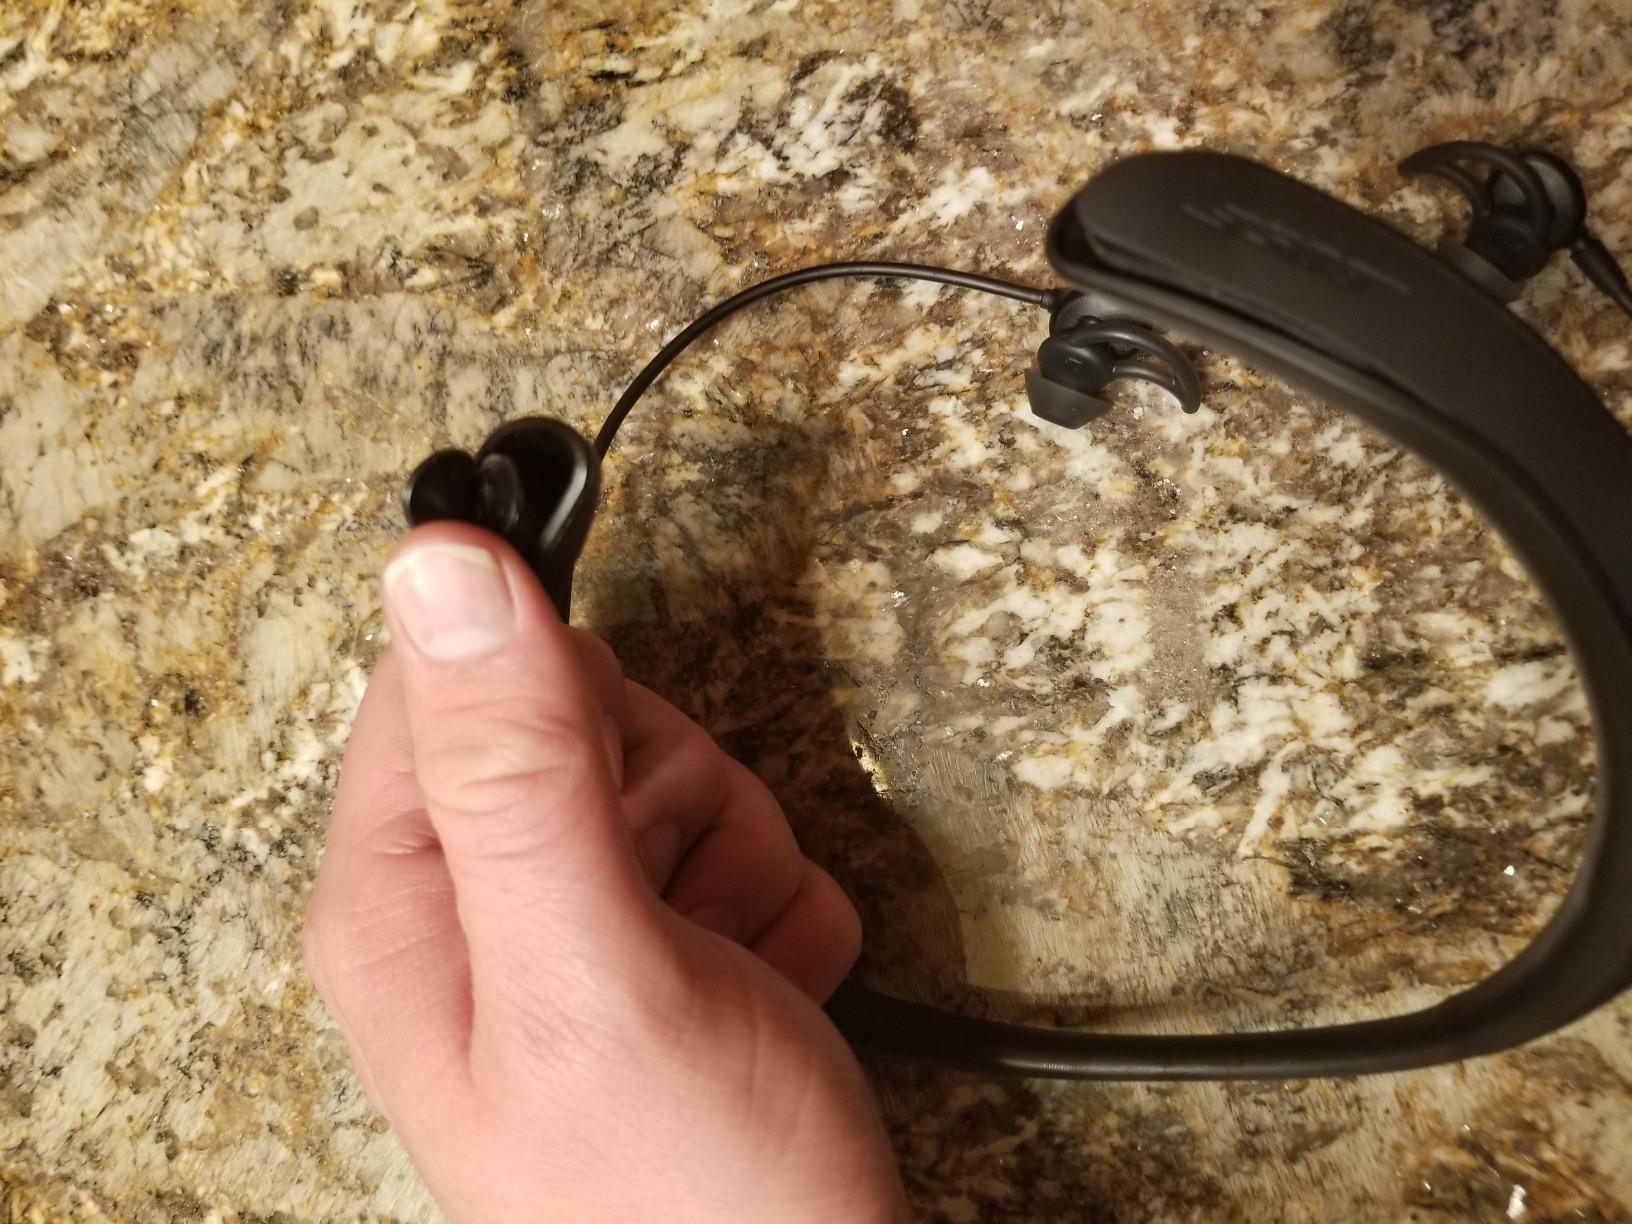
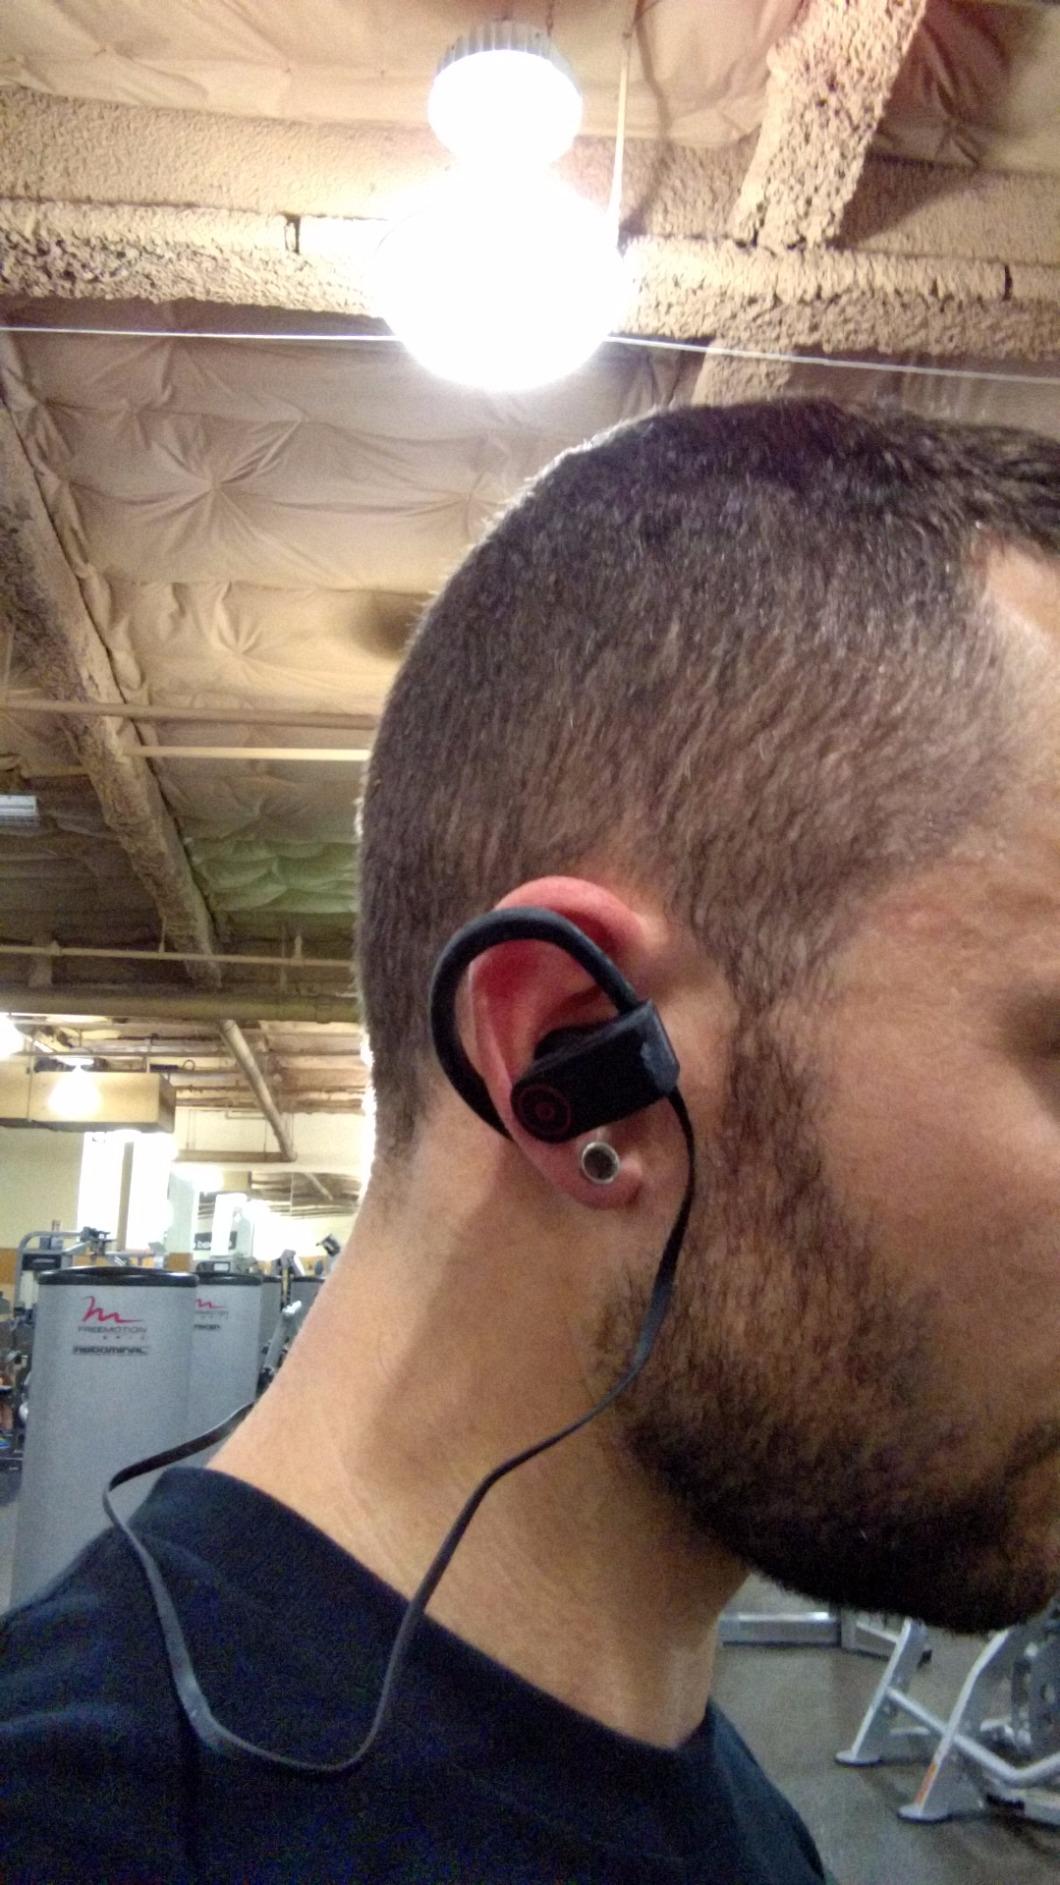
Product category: headphones
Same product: no